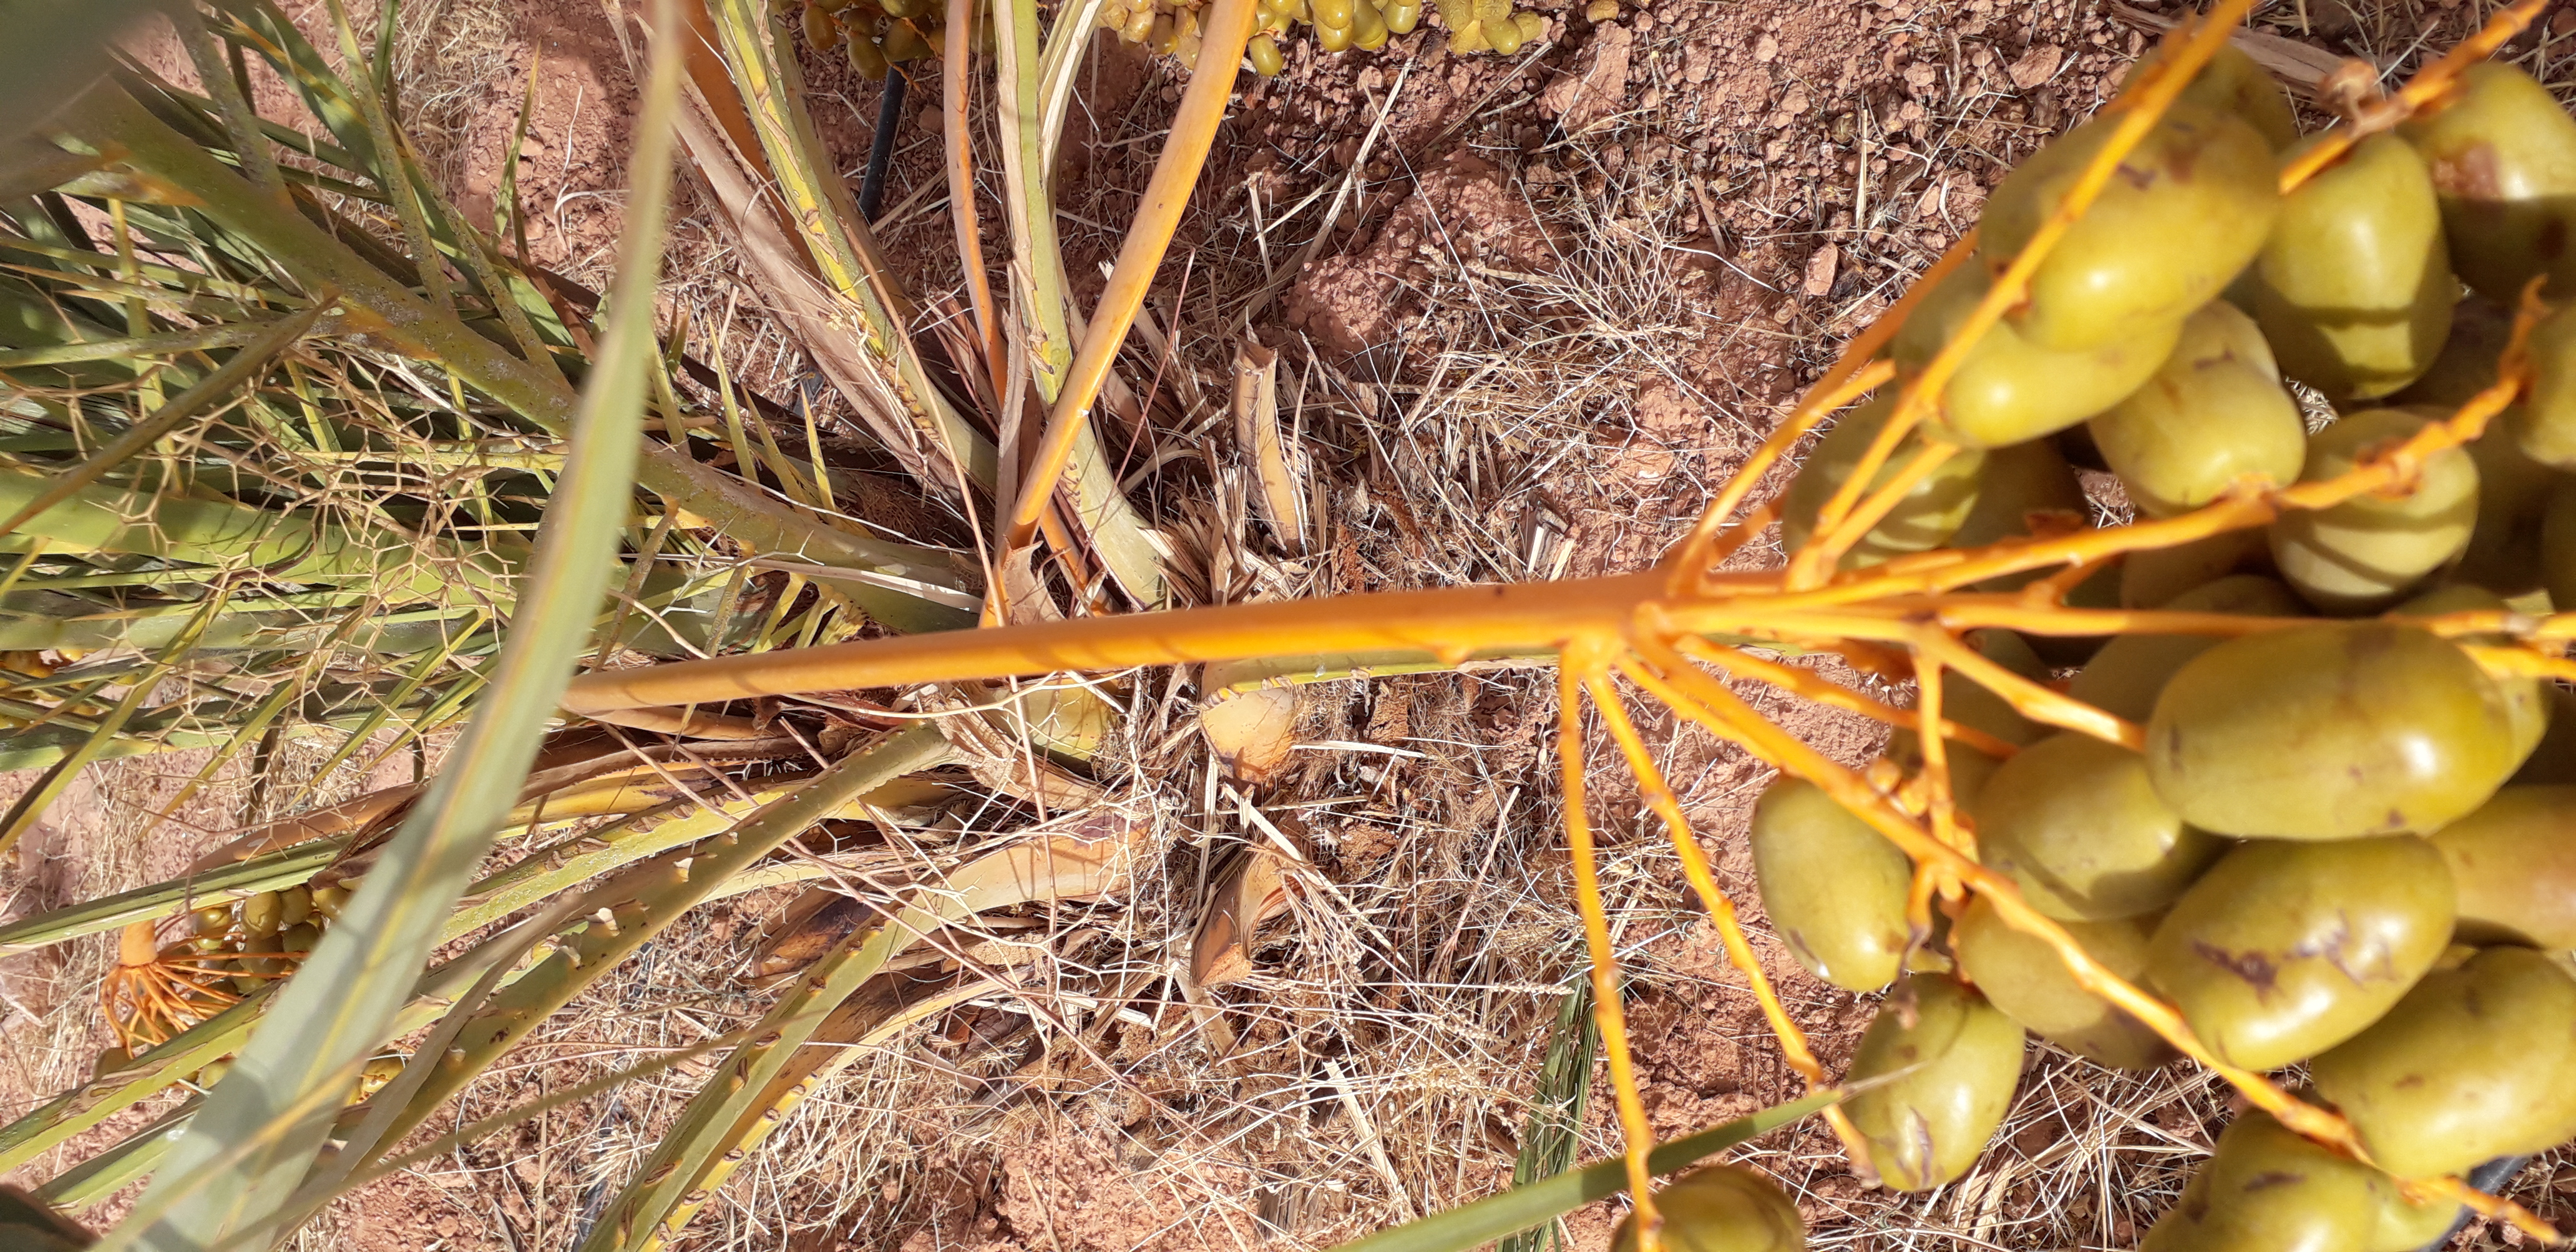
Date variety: Boufagous